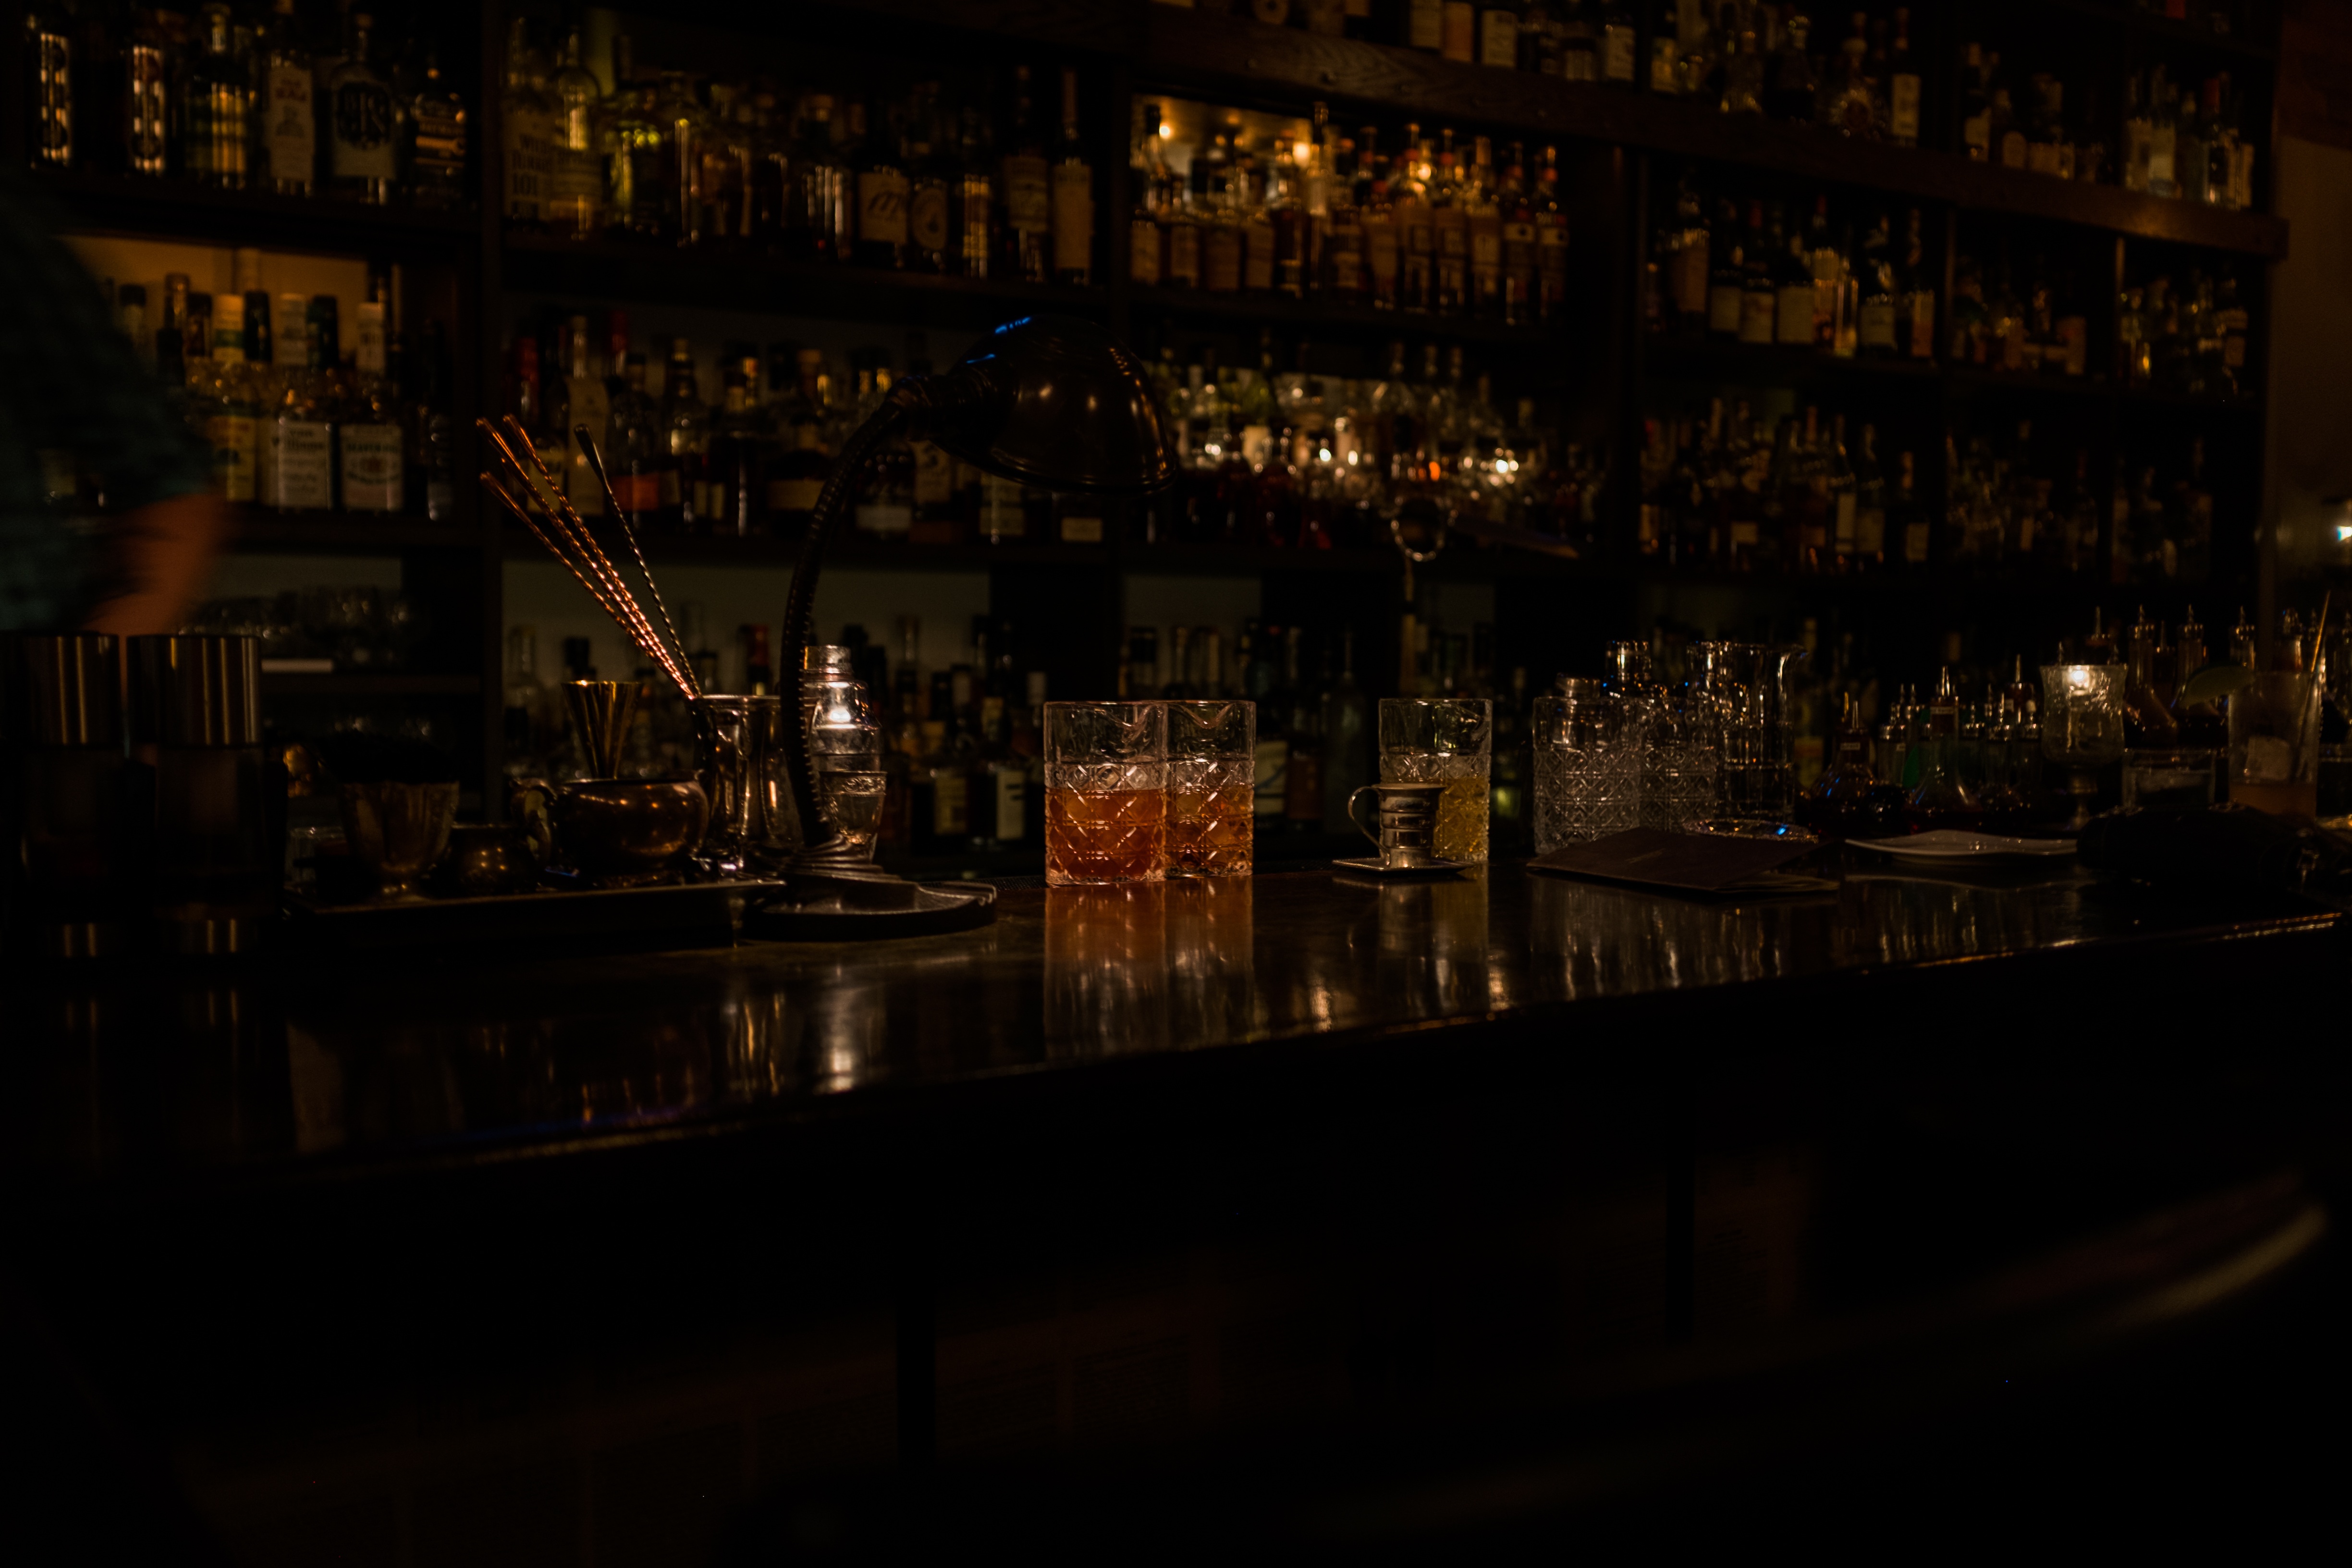
night, restaurant, bar, evening, reflection, darkness, lighting